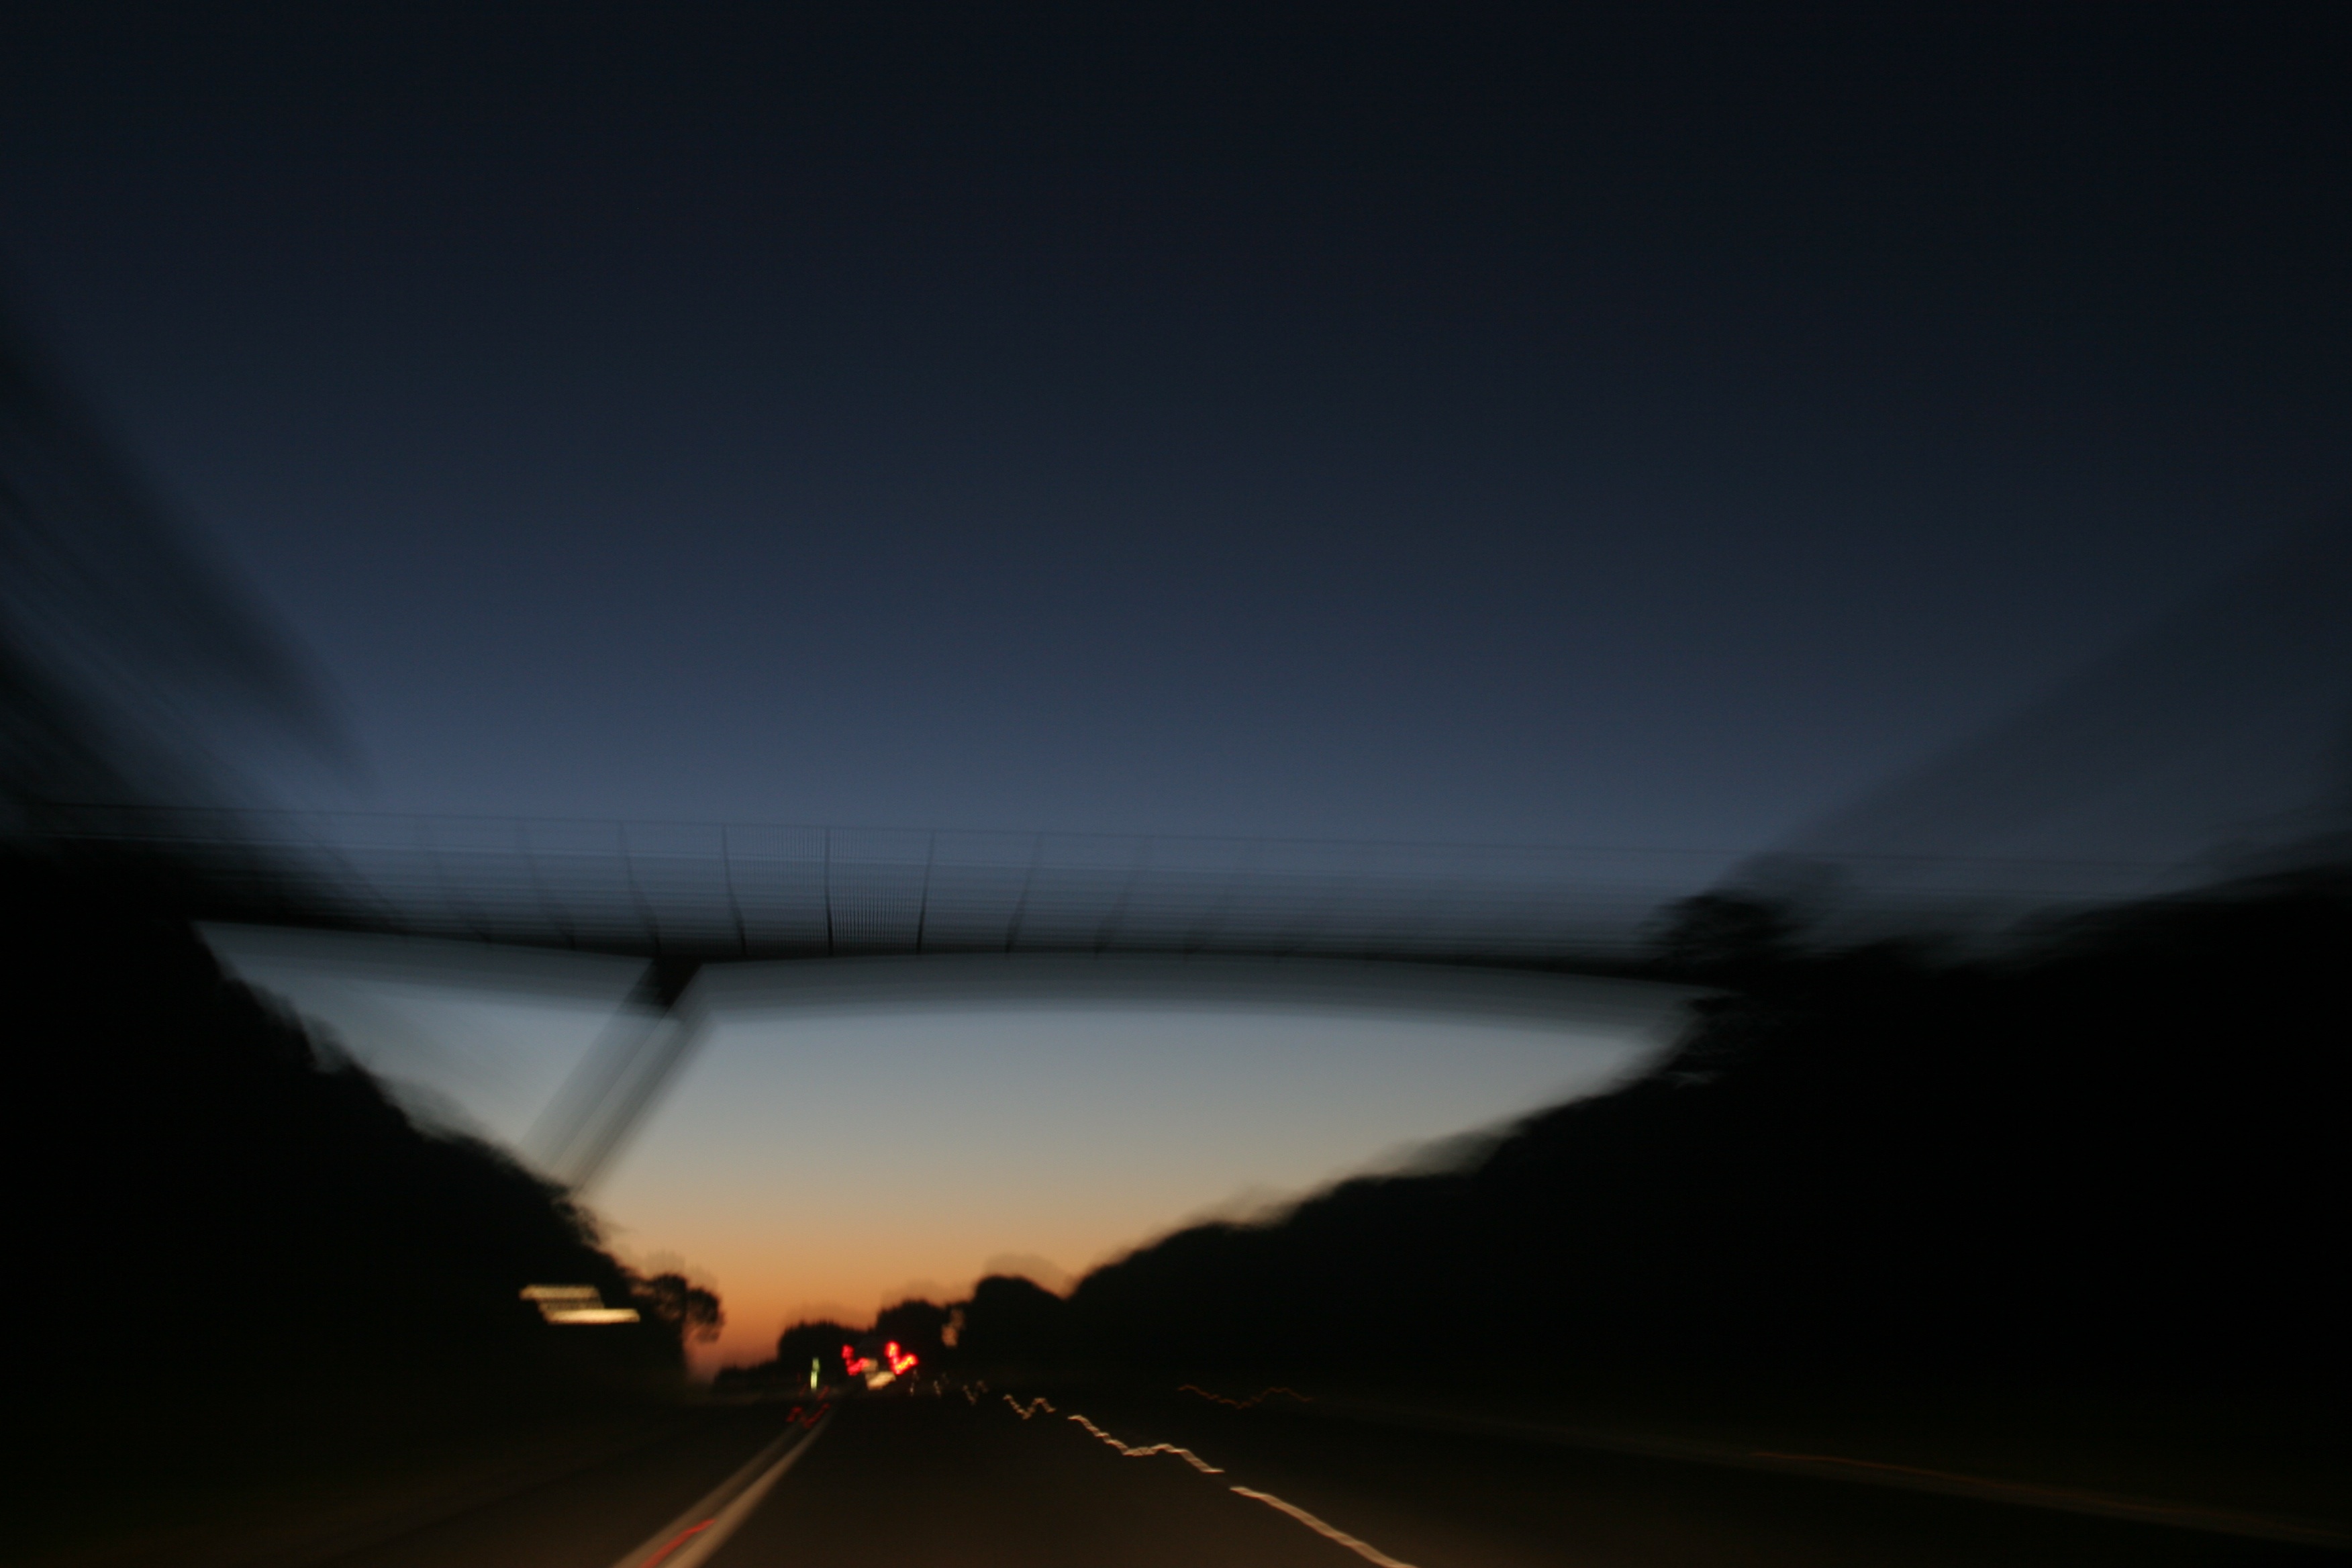
horizon, light, cloud, sky, night, dawn, atmosphere, dusk, evening, darkness, atmospheric phenomenon, atmosphere of earth